Hastings-on-Hudson, New York

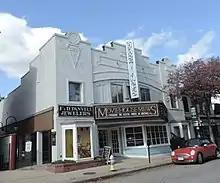
Downtown shops in a former movie house

As of the census of 2020, there were 8,590 people residing in the Village. The population density was . There were 2875 housing units at an average density of , with 94.63% (3,121) of units occupied, and 5.37% (177) vacant.